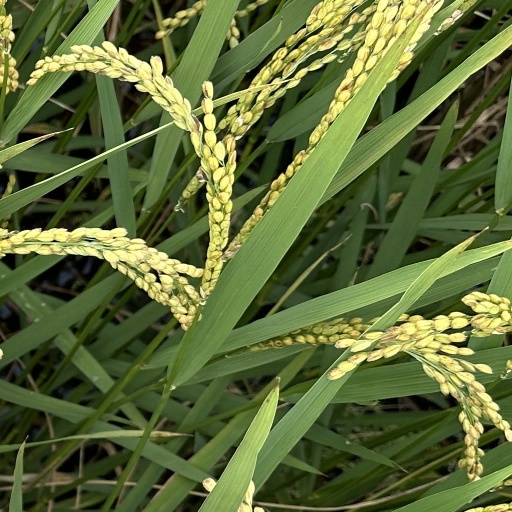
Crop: rice